Tobacco Dock

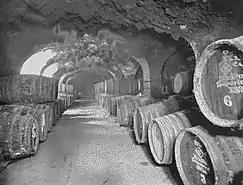

Tobacco Dock is a Grade I listed warehouse located at Wapping, in the London Borough of Tower Hamlets. Located in the East End of London, it was designed by Scottish civil engineer and architect John Rennie, the warehouse was completed in 1812 and primarily served as a store for imported tobacco, hence the name. During the early 20th century, economic activity in the area fluctuated due to World War I and World War II, and both London Docks and nearby St Katharine Docks had closed by 1969.